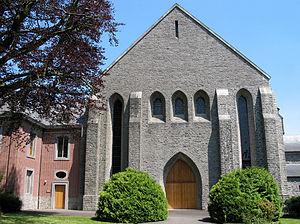
Forges (Chimay) (Belgique), entrée de l'église abbatiale de l'abbaye de Scourmont.
L'abbaye Notre-Dame de Scourmont est située à Forges, à sept kilomètres au sud de la ville de Chimay, en Belgique. C'est une abbaye de l'Ordre cistercien de la stricte observance ayant été construite par des moines cisterciens-trappistes dans la seconde moitié du XIXᵉ siècle et toujours en activité en 2020.
Cet article présente la liste des prieurés en Belgique. Pour mémoire, un prieuré a une vocation monastique et est placé sous l'autorité d'un prieur. Il est le plus souvent subordonné à une abbaye plus importante. La présente liste, par ordre alphabétique, comprend tous les prieurés de Belgique, passés ou toujours en activité, indépendants comme dépendants d'une abbaye. Elle indique, en outre, pour chaque édifice religieux, sur trois ou quatre lignes, sa localisation, la date et l'origine de sa fondation, son ordre religieux de rattachement et la situation actuelle de l'édifice.
Cet article liste les abbayes cisterciennes actives ou ayant existé sur le territoire belge actuel. Il s'agit des abbayes de religieux appartenant à l'Ordre cistercien.